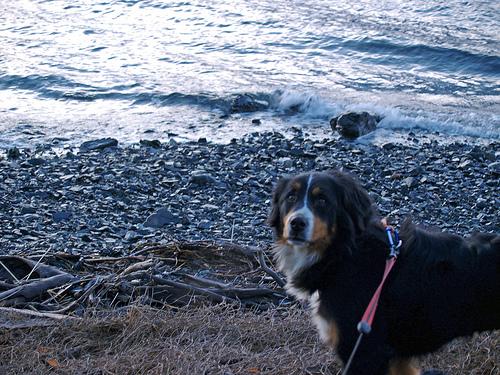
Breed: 211-n000061-Bernese_mountain_dog